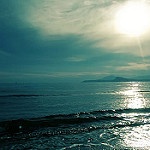
Label: sea